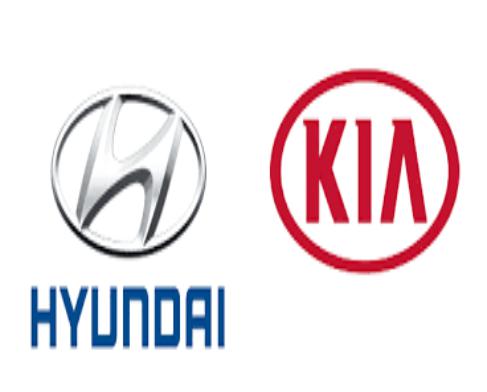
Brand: kia da
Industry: Transportation